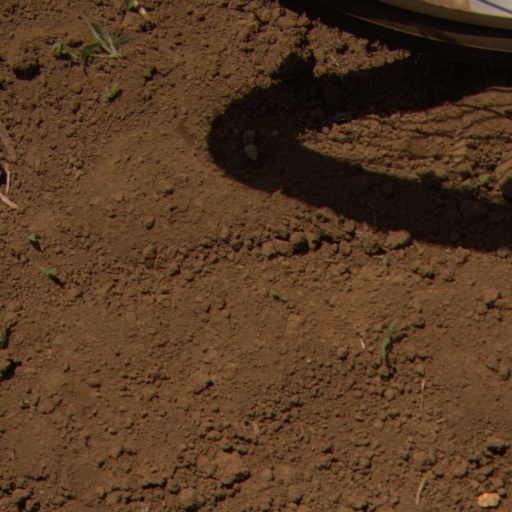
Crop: Jerusalem artichoke